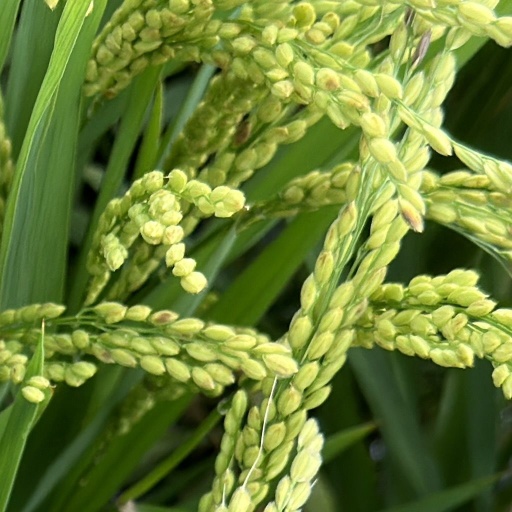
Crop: rice